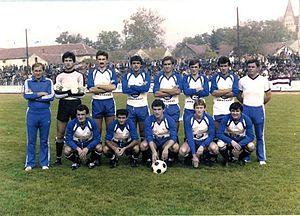
Le Fudbalski Klub TSC Bačka Topola, plus couramment abrégé en TSC Bačka Topola, est un club serbe de football fondé en 1913 et basé dans la ville de Bačka Topola.